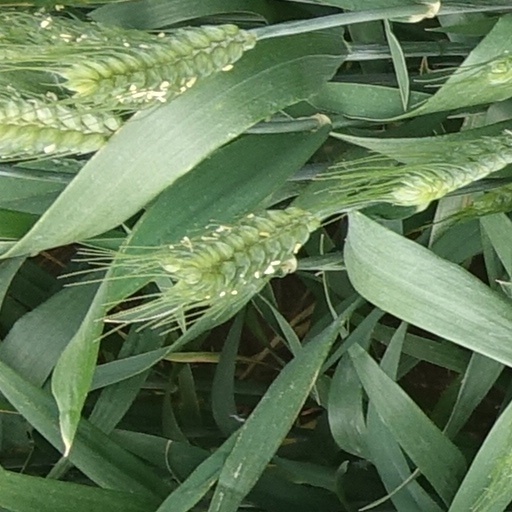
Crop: wheat